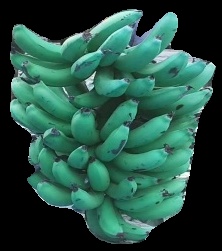
Variety: pachbale
Grade: grade3